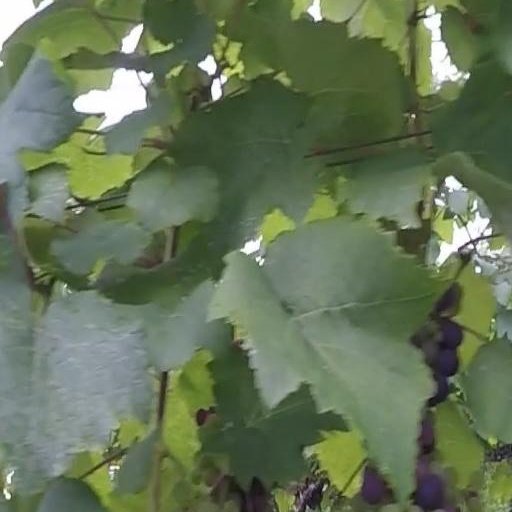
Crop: grape